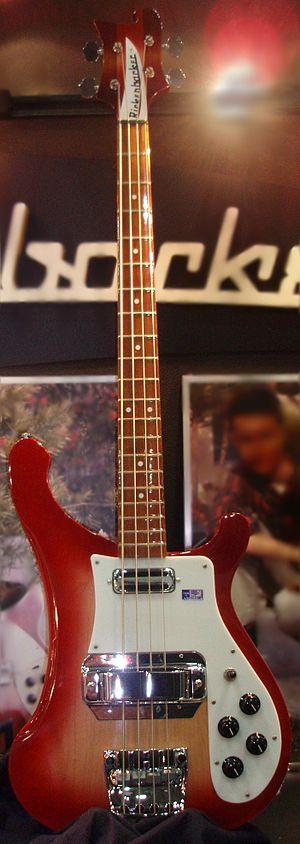
Rickenbacker est un fabricant américain de basses et de guitares acoustiques et électriques. La société est basée à Santa Ana, en Californie, où sont produits tous les instruments. Réputé pour la qualité et le prix de ces derniers, Rickenbacker est le principal fabricant de guitares aux États-Unis en volume, Fender, Gibson et les autres grandes marques américaines ayant délocalisé l'essentiel de leur production à l'étranger. L'impossibilité de s'étendre localement en raison des tarifs de l'immobilier entraîne des temps de livraisons assez longs, mais le côté artisanal qu'a voulu conserver la firme permet de présenter des instruments à la qualité et au soin de fabrication comparables à ceux d'un luthier.